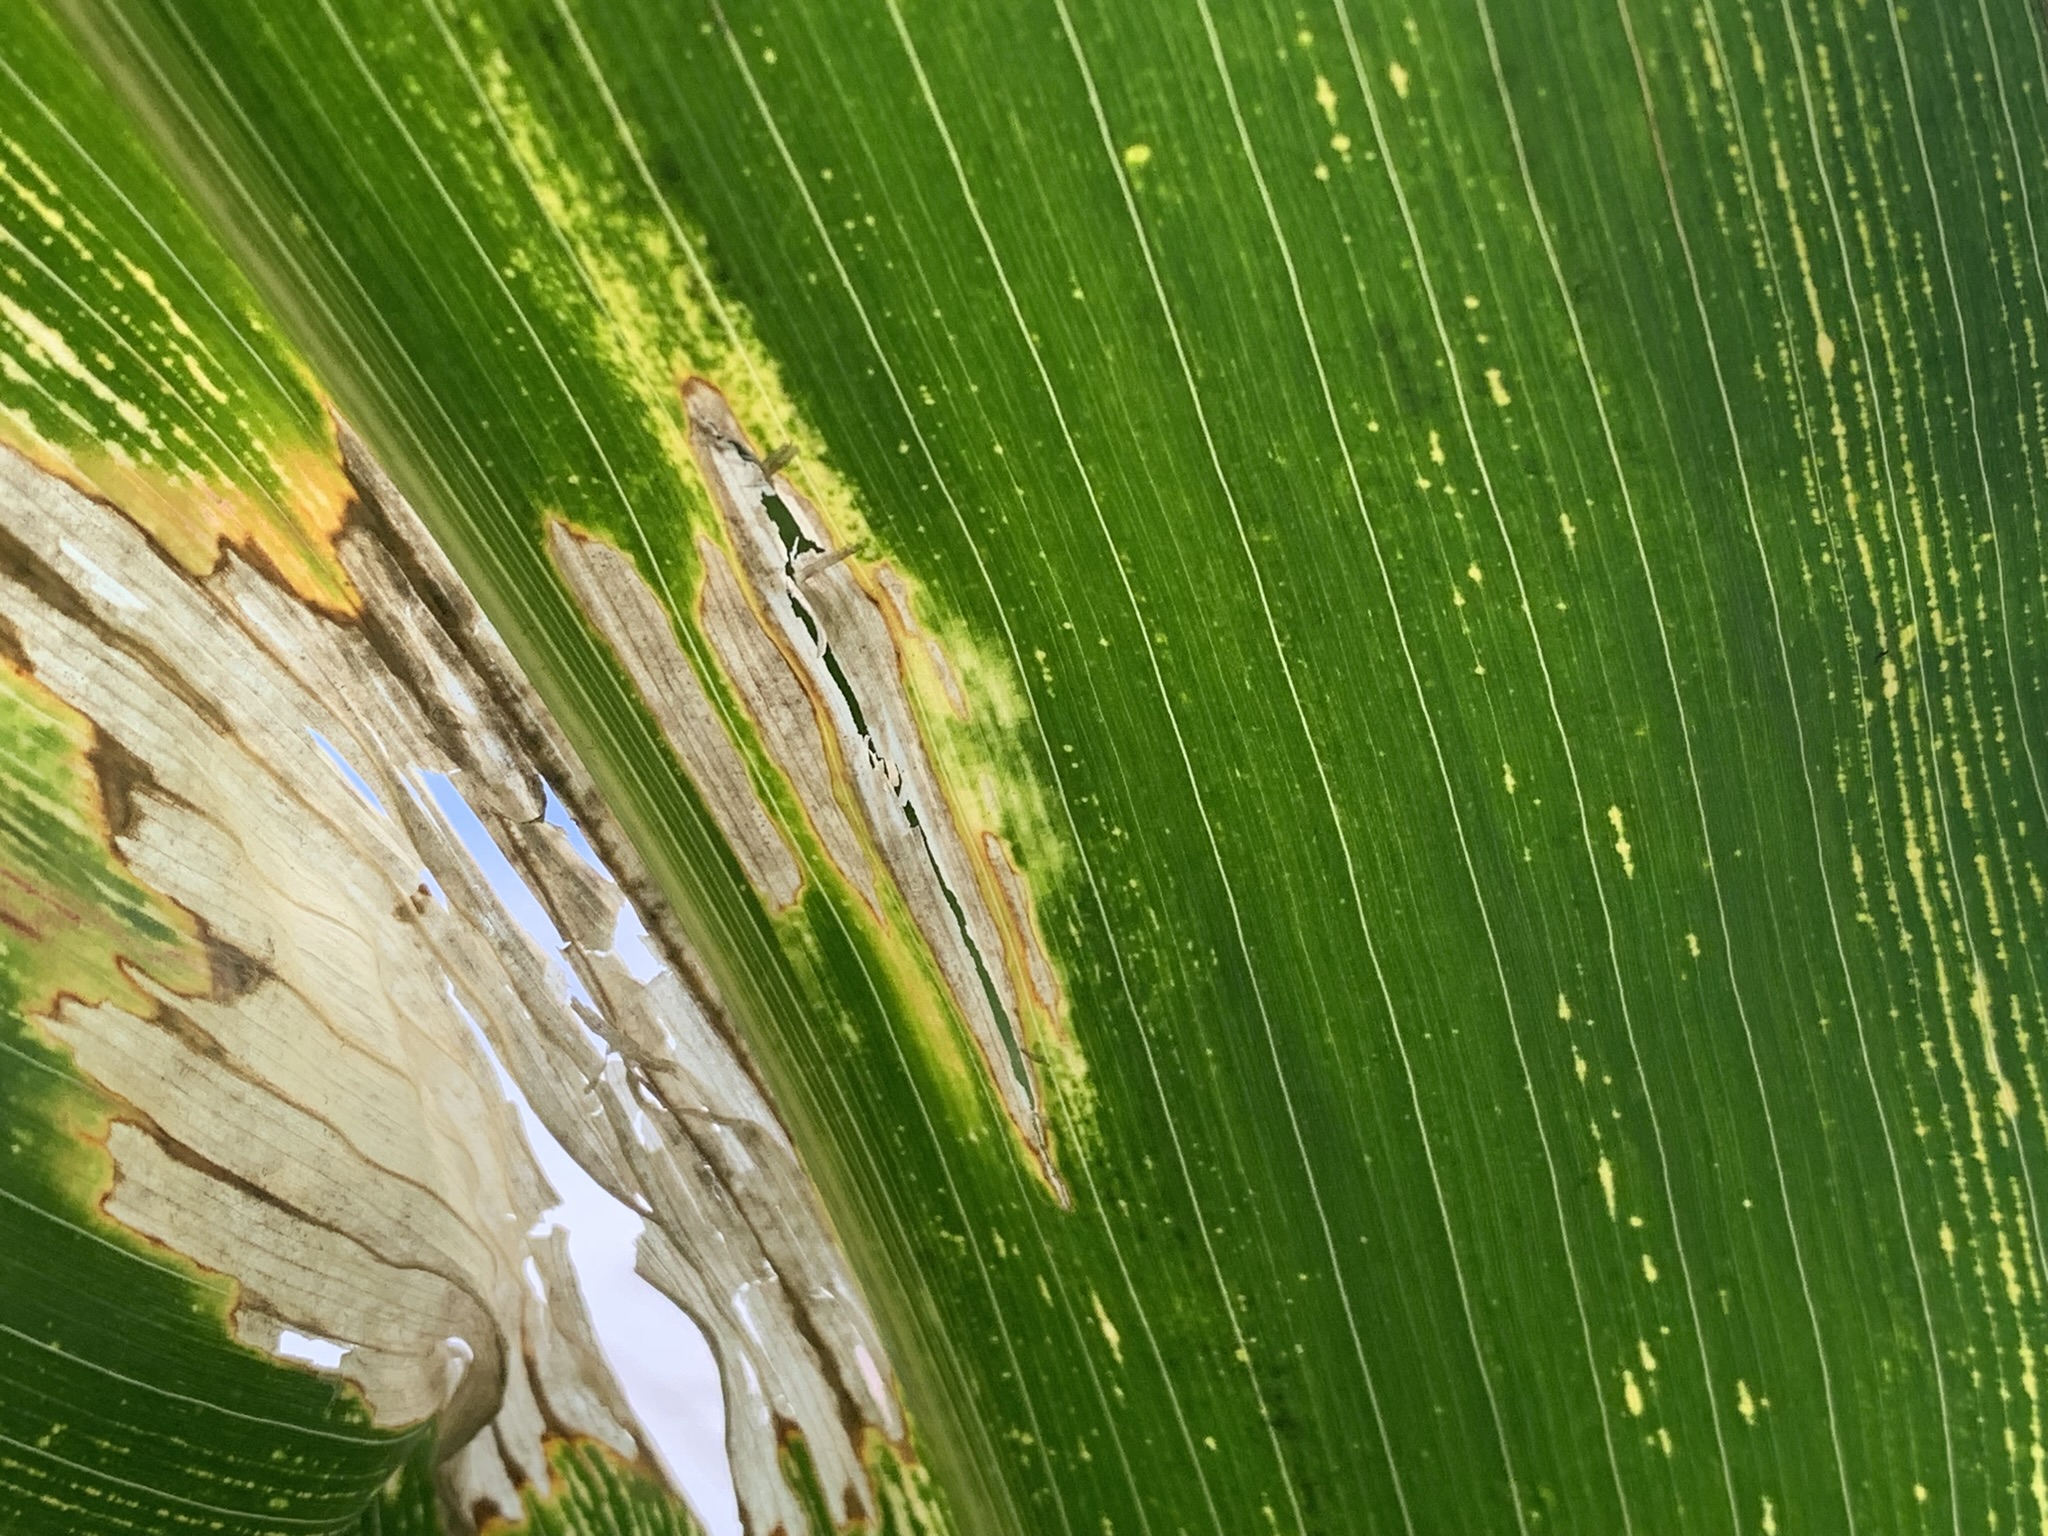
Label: MSV